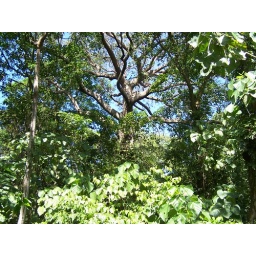
large tree in the ometepe forest